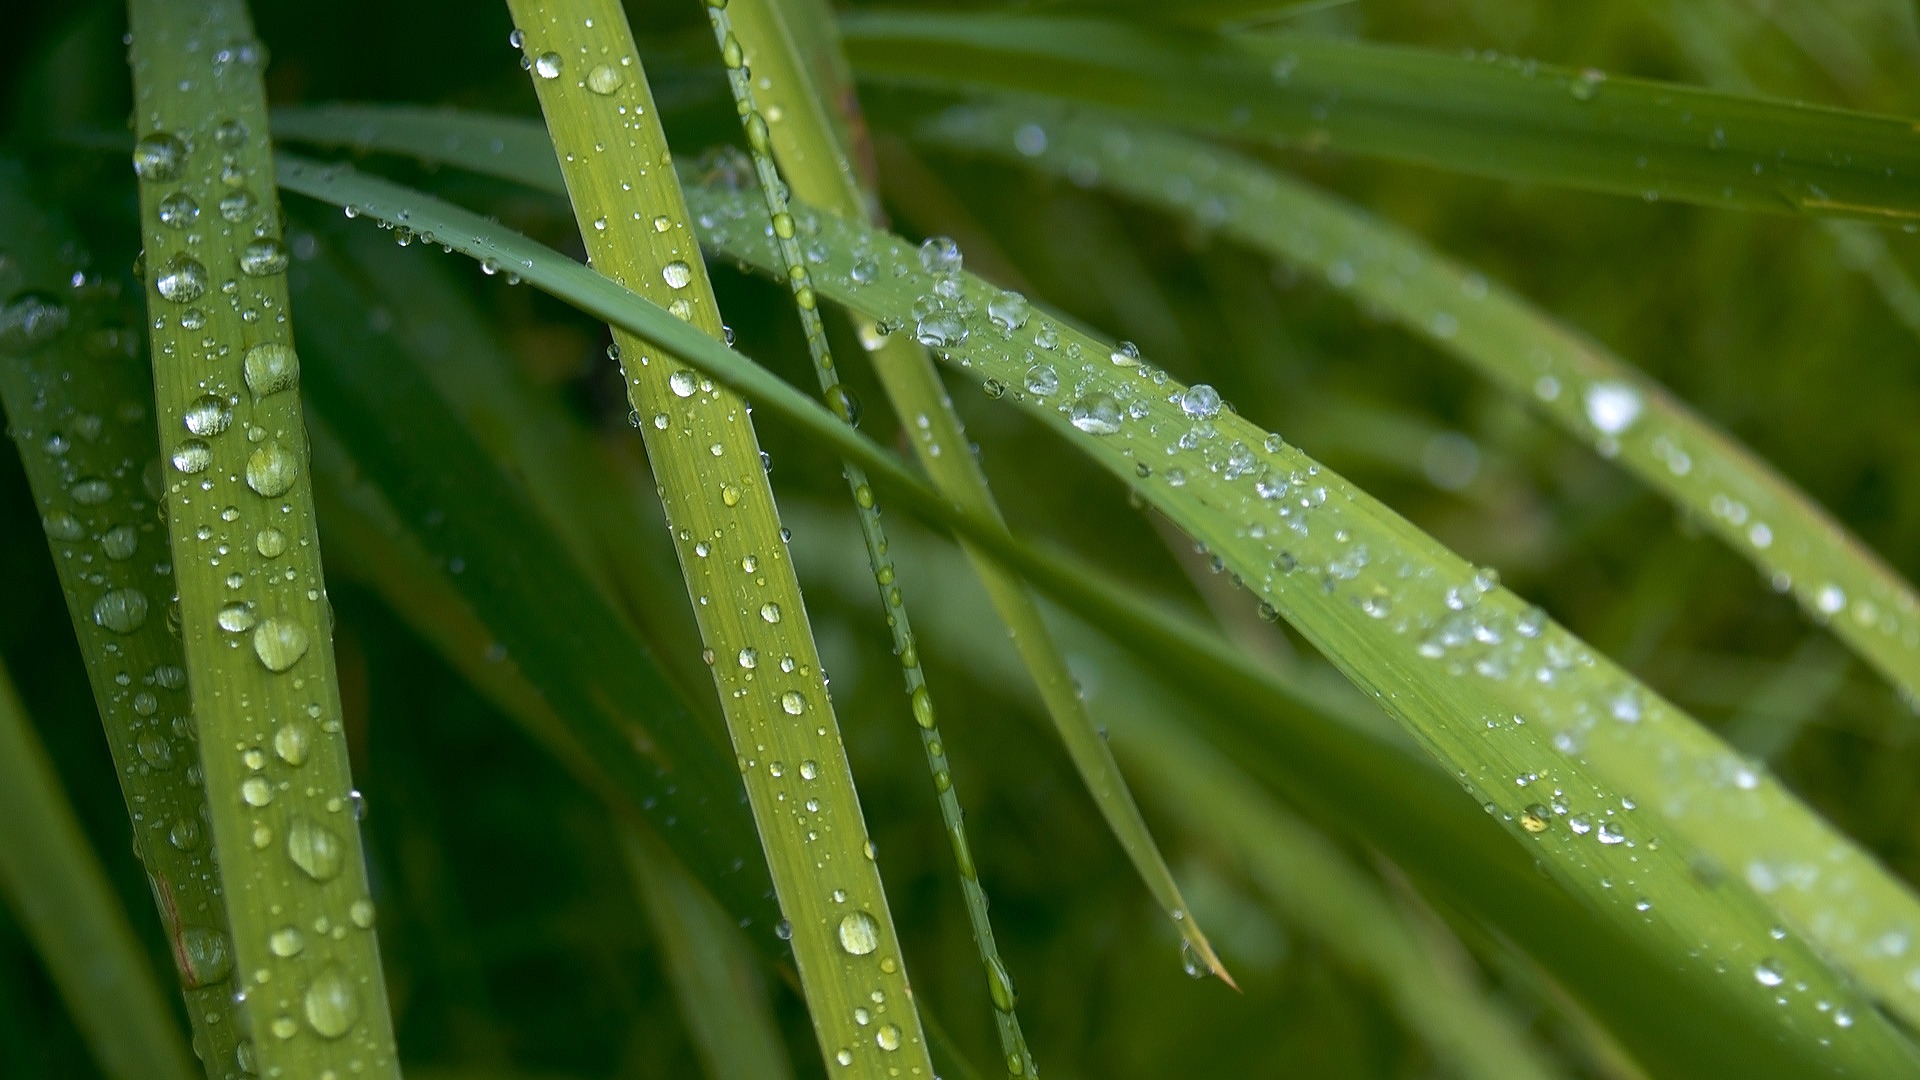
water, nature, grass, drop, dew, abstract, plant, lawn, meadow, leaf, flower, green, botany, flora, close up, moisture, macro photography, trickle, grass family, plant stem, full mouth